Erythrina vespertilio

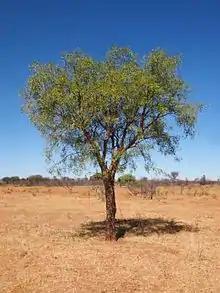
Erythrina vespertilio habit

Erythrina vespertilio is a tree native to north and north-east Australia. Its common names are grey corkwood, bat's wing coral tree, yulbah and the more ambiguous "bean tree". In the Western Desert language it is known as "ininti" and in Arrernte and Anmatyerr it is known as "atywerety".